SS Jebba

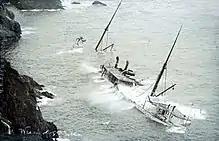
"Jebba"s wreck awash on Bolt Tail

In March 1907, "Jebba" was steaming from Calabar, Lagos, Gold Coast and Gran Canaria to Plymouth and Liverpool. She was carrying 79 passengers, many of whom were British troops being invalided home from being stationed in West Africa. She was also carrying mail, and a cargo that included rubber, palm oil, palm kernels, coffee, cocoa, fruit, and at least a small amount of ivory. In fog on the night of 18 March her crew overshot the Eddystone Lighthouse, and she struck rocks under the cliffs at Bolt Tail.